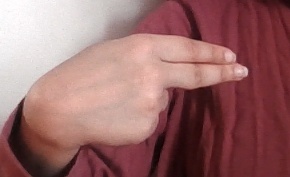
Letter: ain